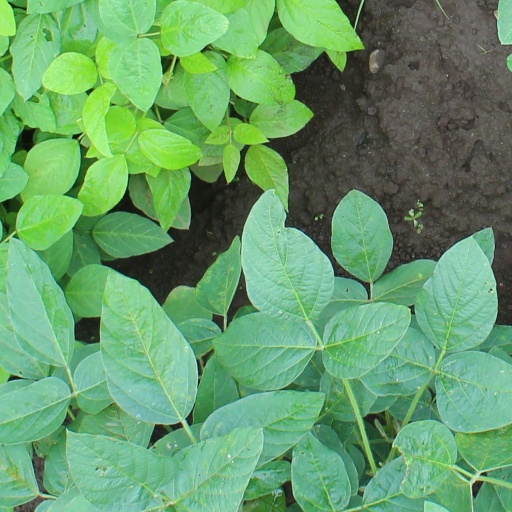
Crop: soybean